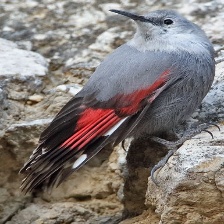
Species: WALL CREAPER
Scientific name: TICHODROMA MURARIA